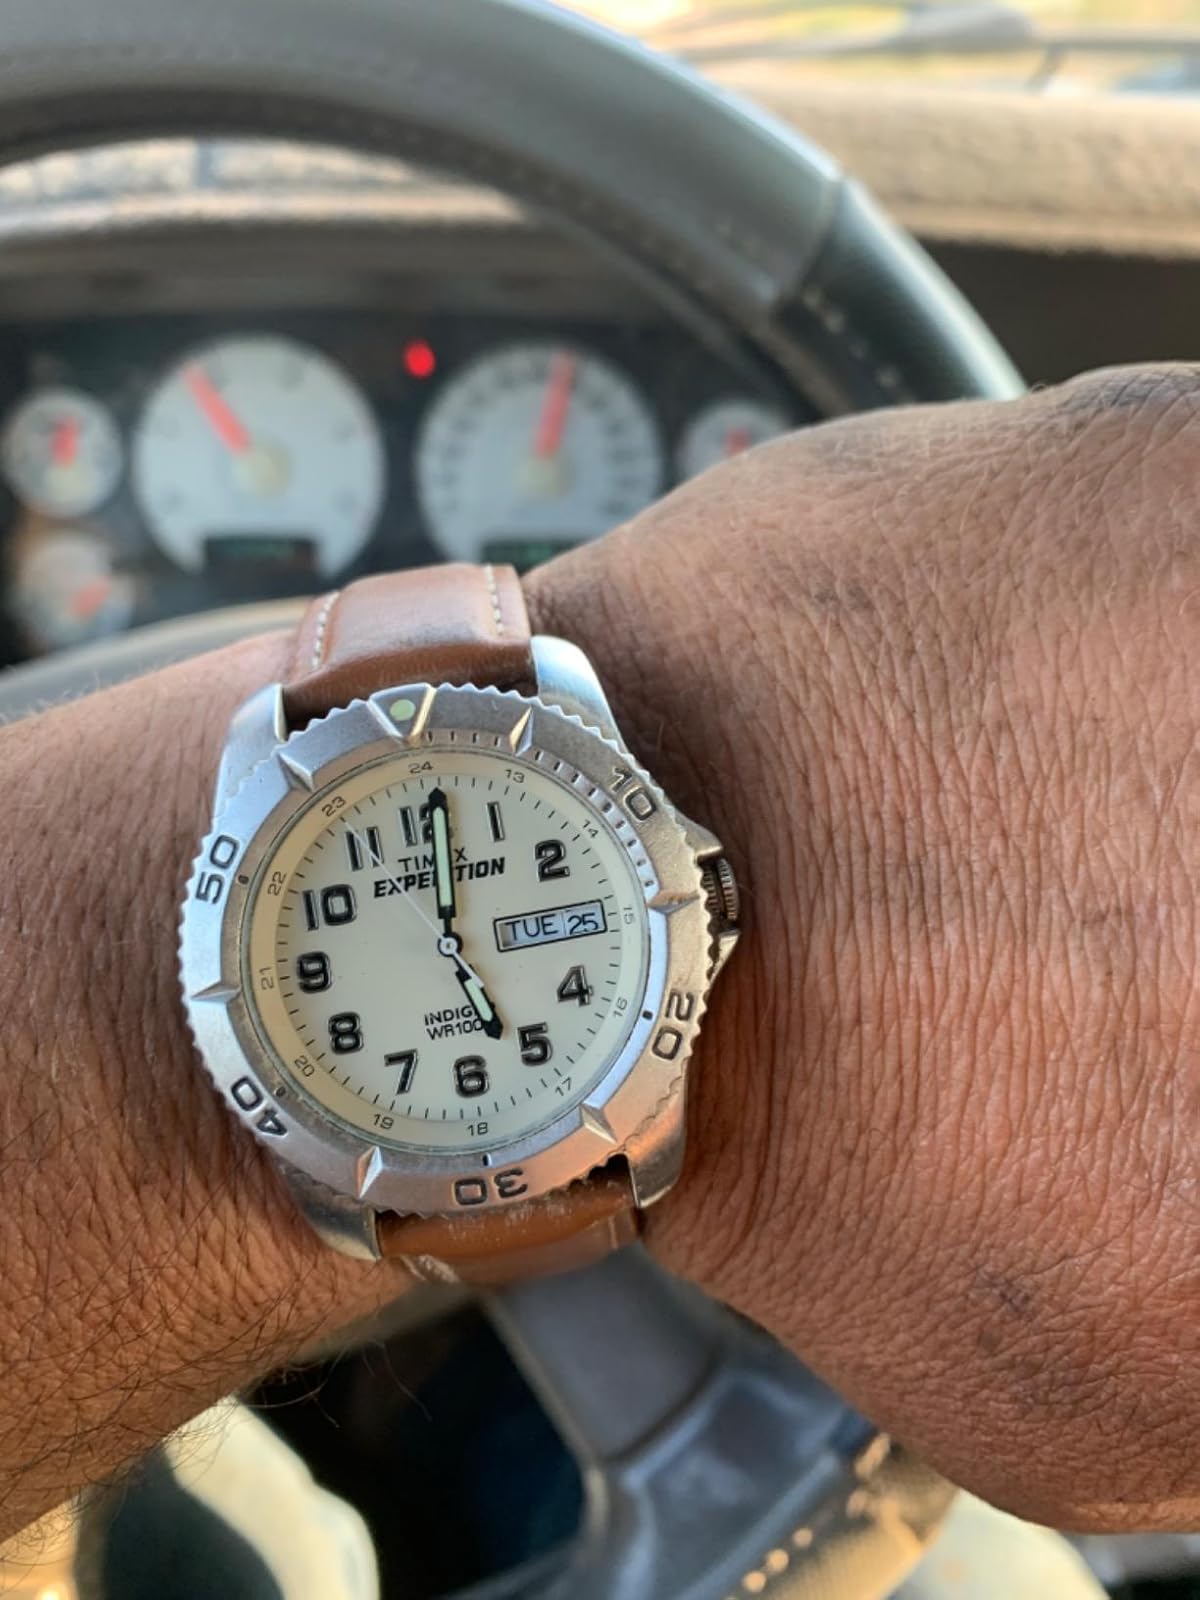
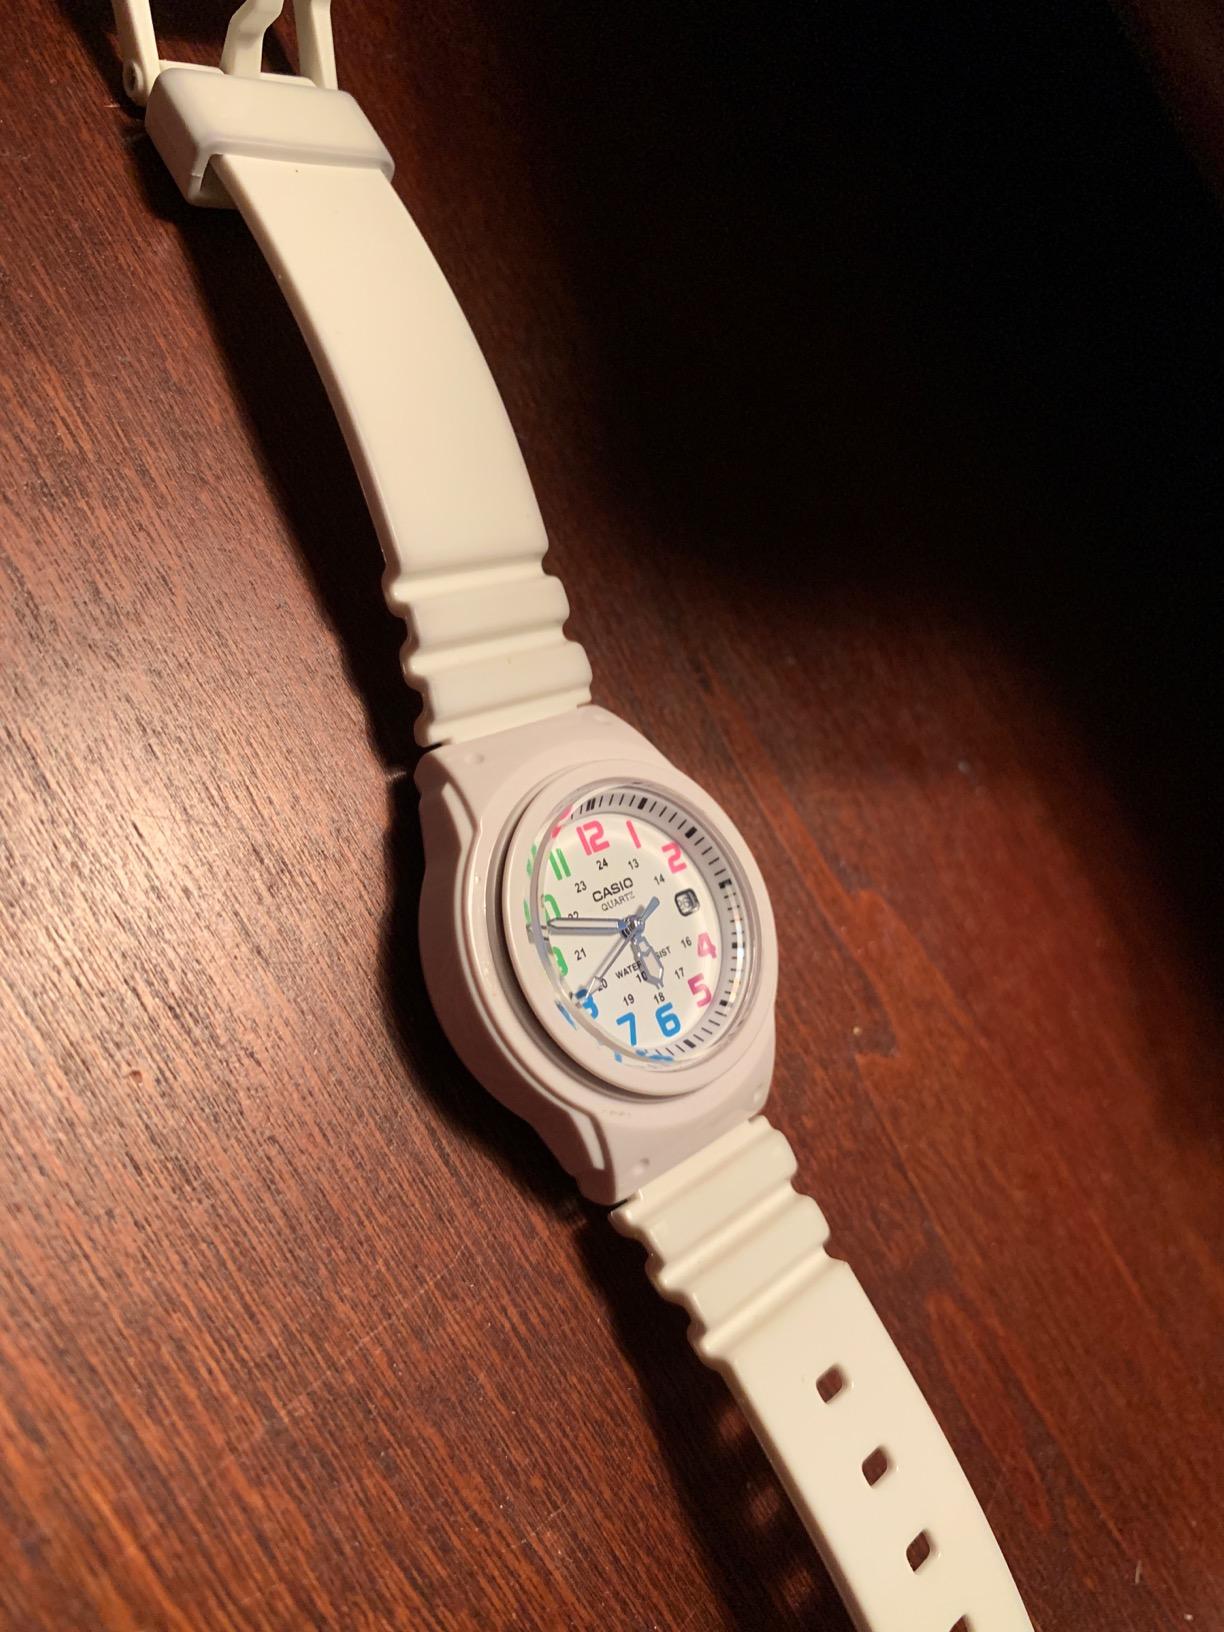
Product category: accessories_watch
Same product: no